Mangshi

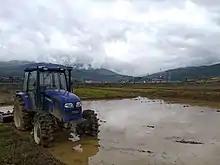
Paddy field close town of Manghai

In 1656, the Yongli Emperor of the Southern Ming entered Yunnan and appealed to the Tusi chiefdoms to resist the Qing forces. Qing troops entered western Yunnan in 1658, and the Ganya Tusi of Yingjiang County led his forces to resist the Qing and assisted Emperor Yongli in fleeing to Burma, but his entire army was destroyed. In 1659, the Tusi chiefdoms of Dehong included Mangshi submitted to the Qing Dynasty, the new court retained their original positions, and were placed under the jurisdiction of .